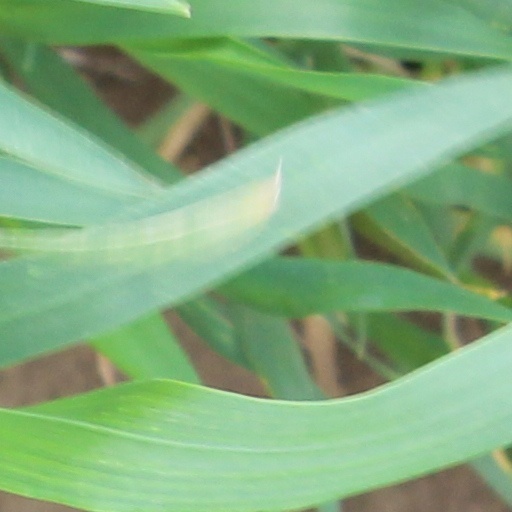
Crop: wheat